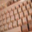
Label: keyboard